Hernan Lopez-Schier

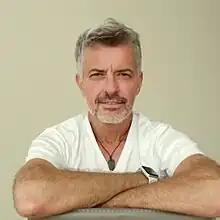
López-Schier

Dr. Hernán López-Schier is a developmental biologist and neuroscientist known for his work on sensory biology and organ regeneration. He is an associate faculty at the Graduate School of Quantitative Biology at the Ludwig Maximilian University in Munich, Germany, and visiting professor at the New York University Abu Dhabi, UAE.